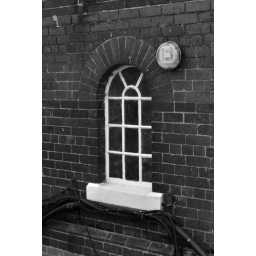
A window in a signal box